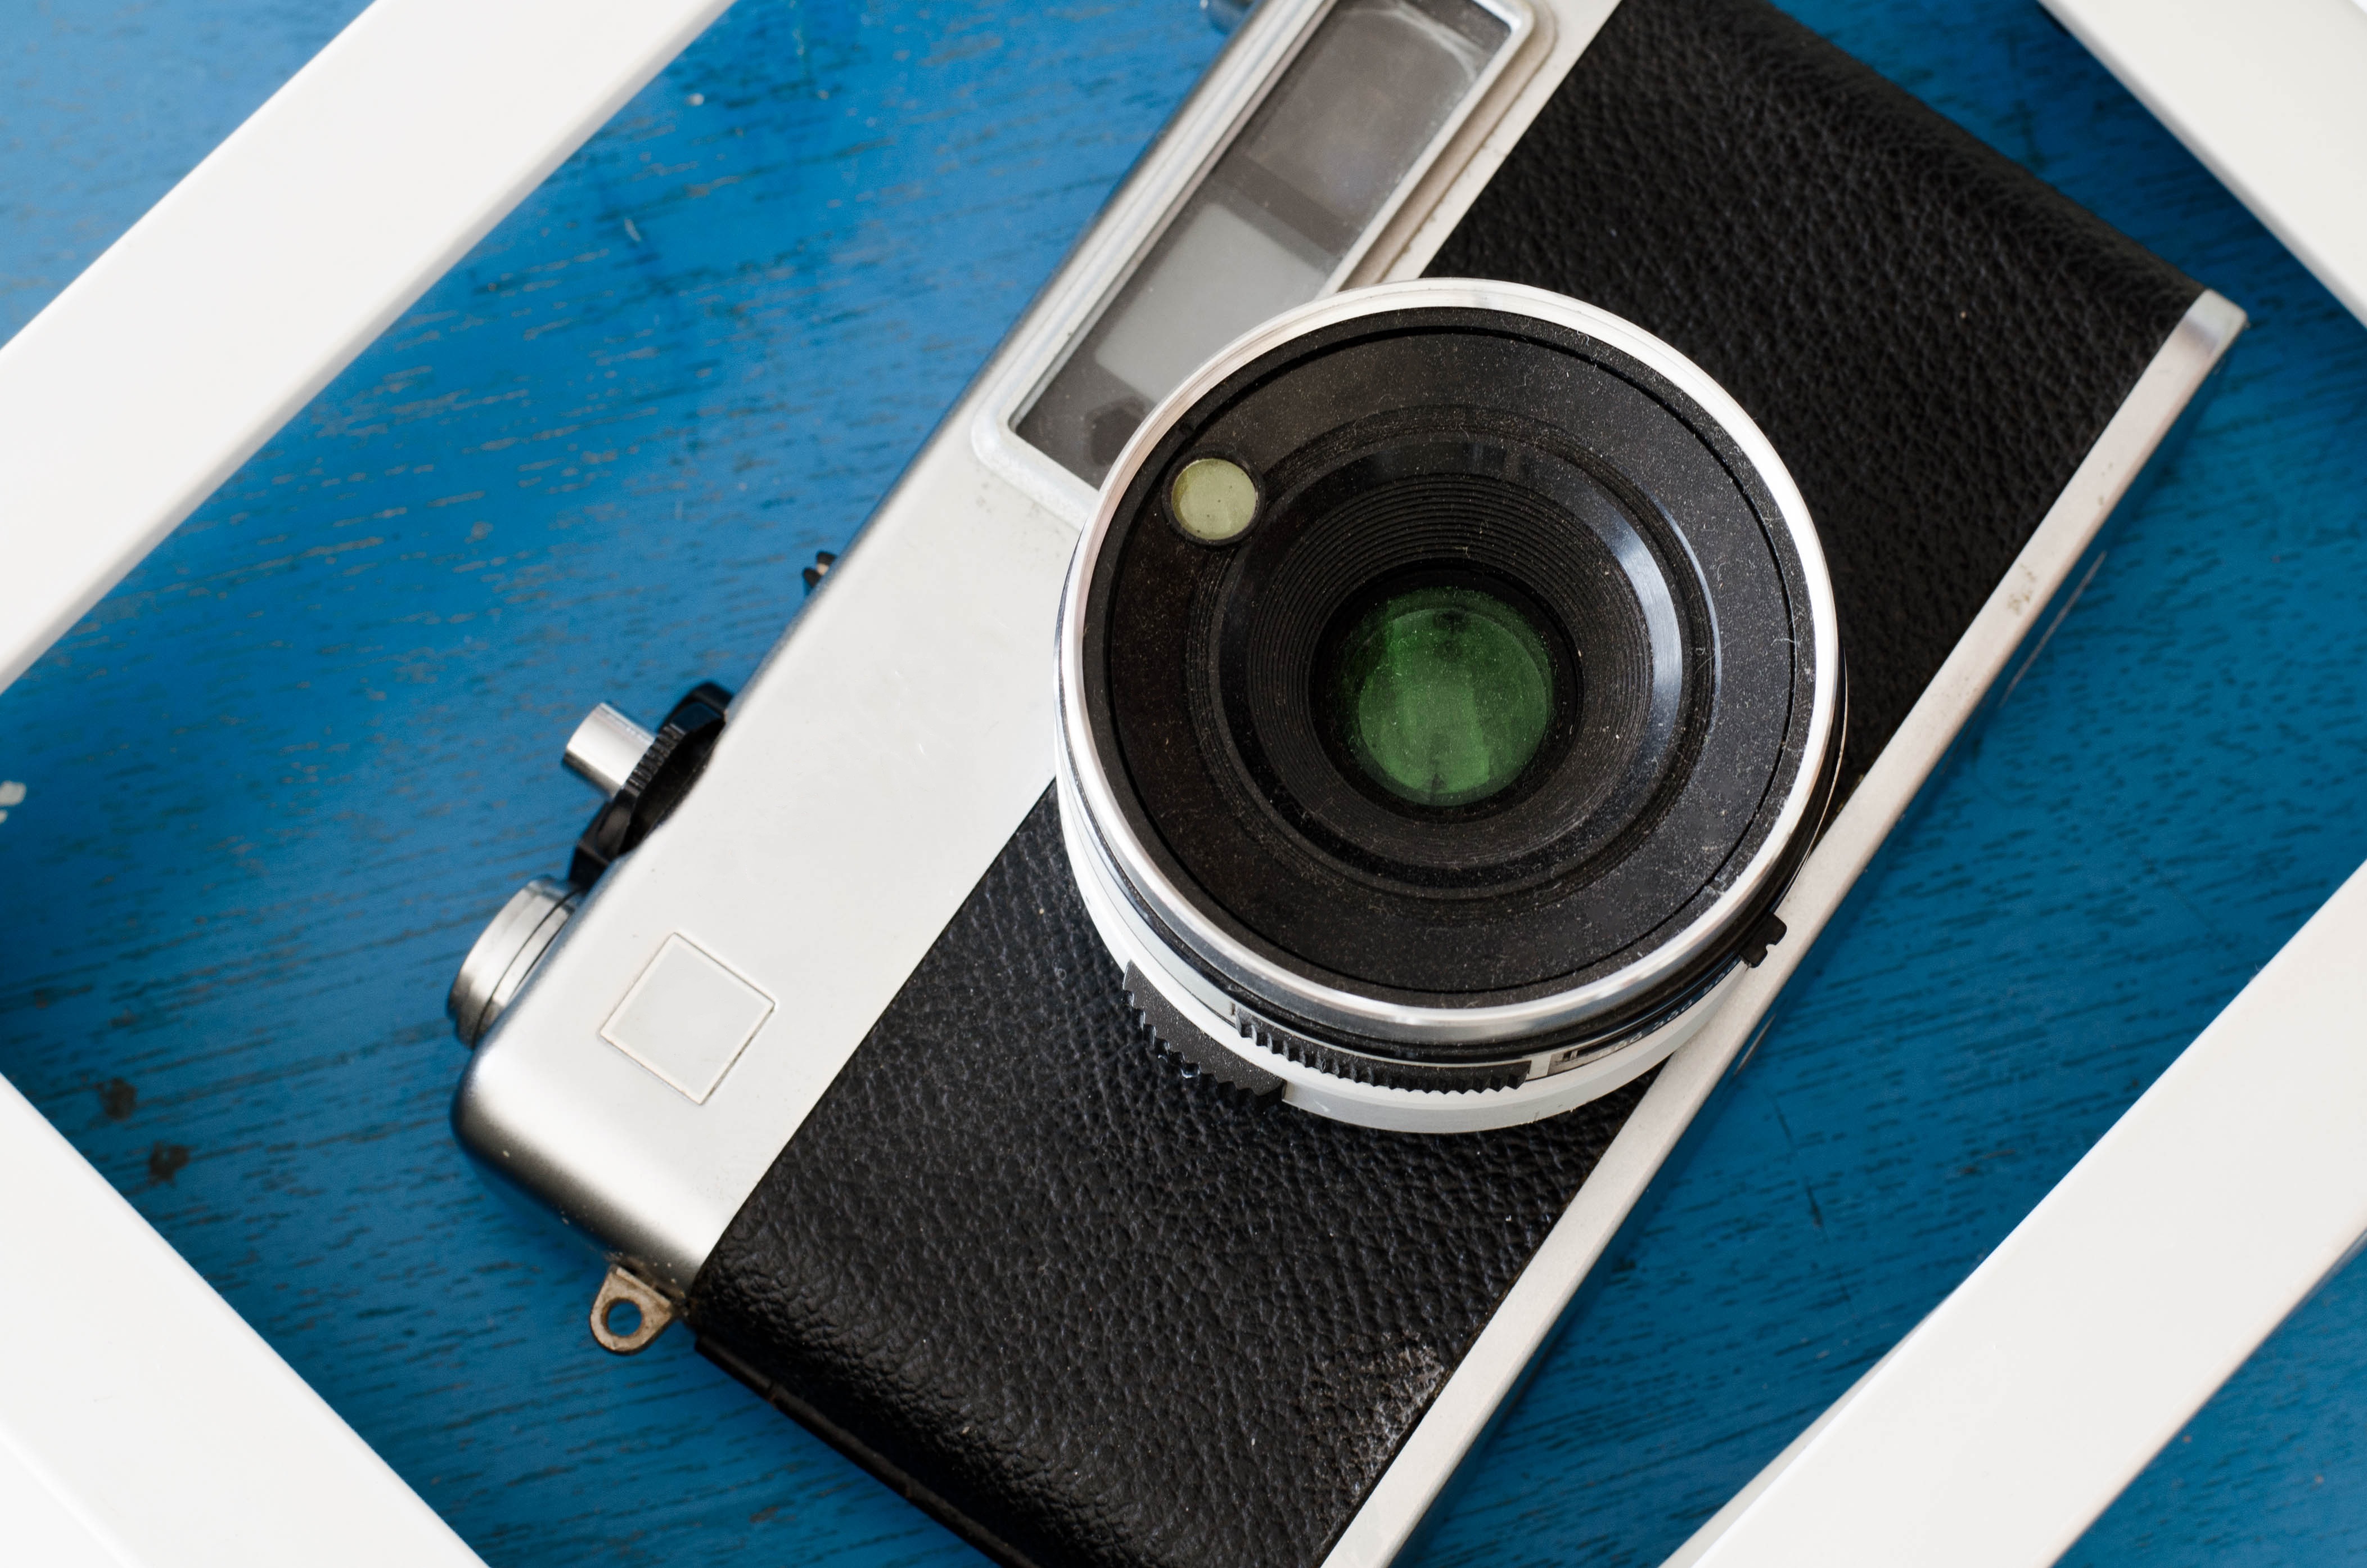
camera, vintage, retro, film, photo, lens, film camera, frame, blue, empty, old camera, brand, digital camera, photograph, camera lens, format, old fashioned, cameras optics